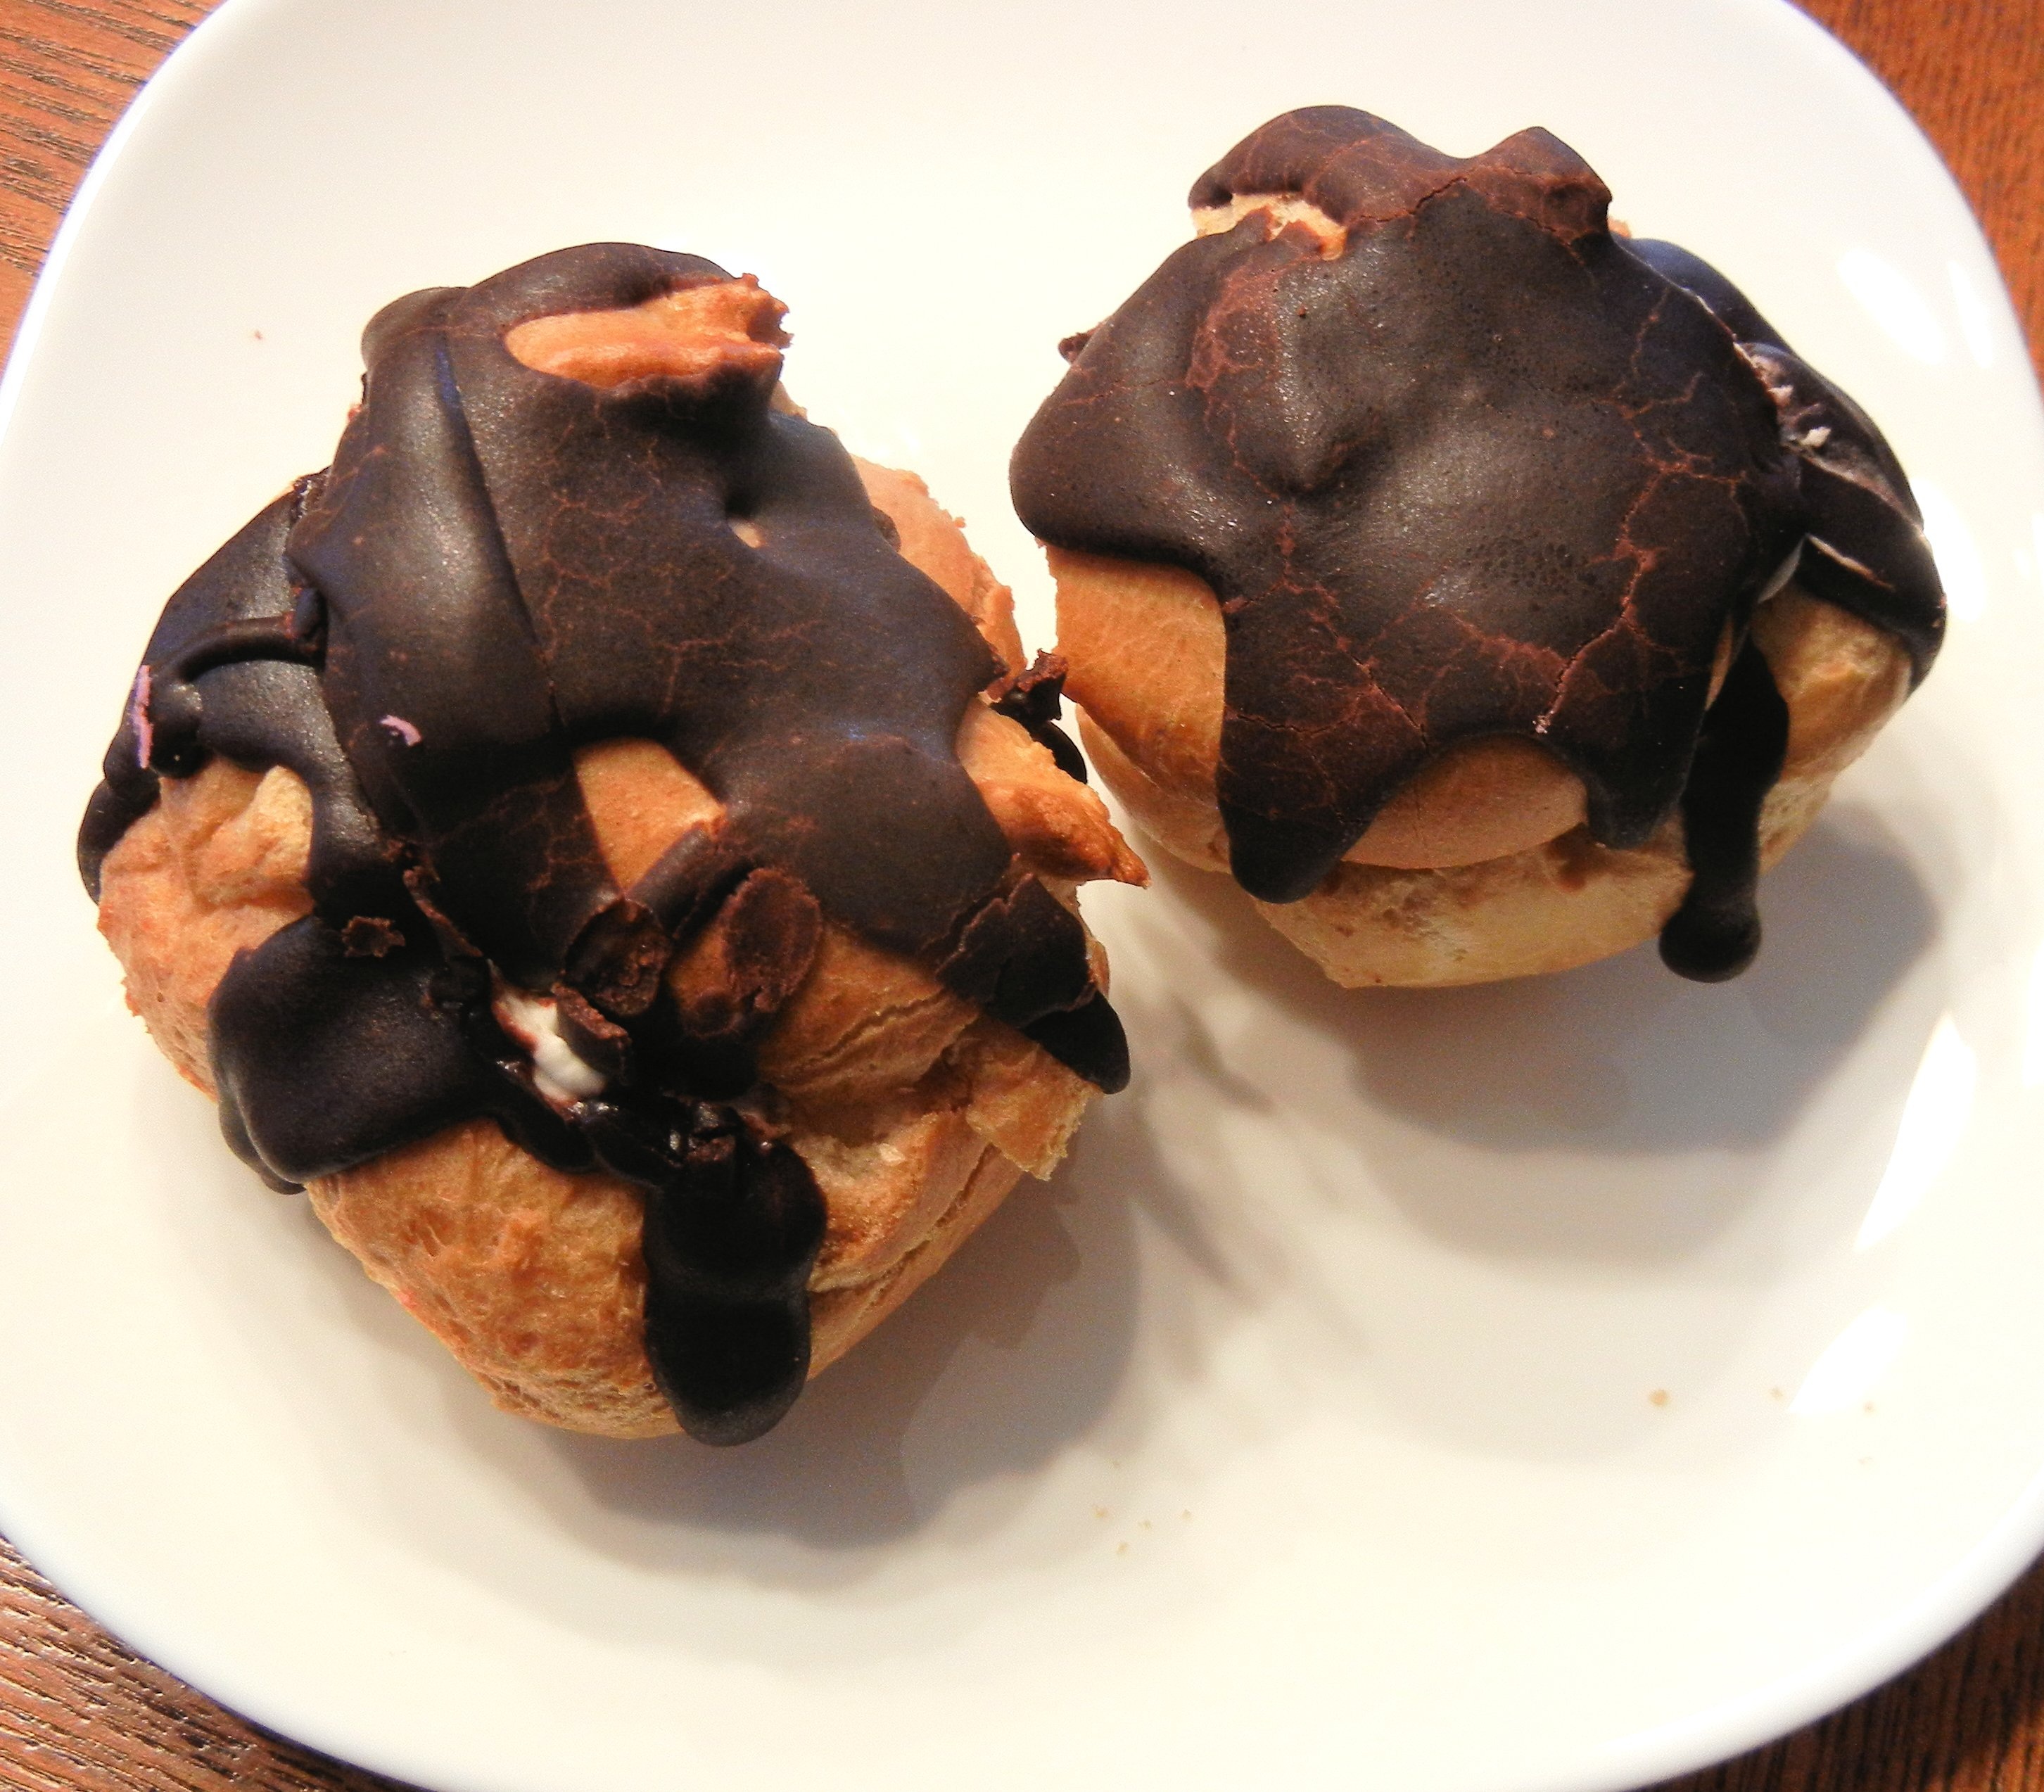
sweet, dish, food, produce, mushroom, chocolate, dessert, cuisine, pastry, chocolate cake, whipped cream, sugar, baked goods, praline, chocolate ice cream, edible mushroom, chocolate truffle, profiterole, chocolate cream puffs